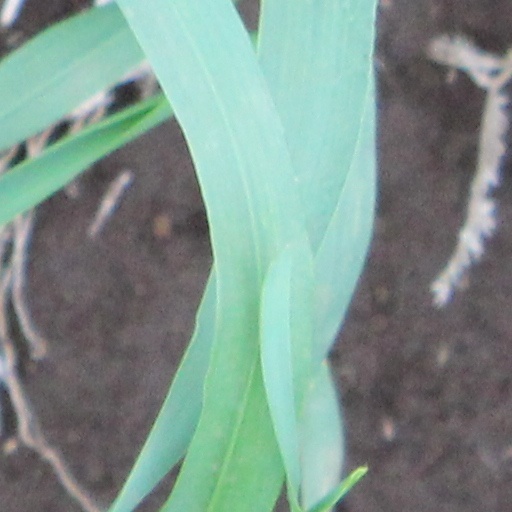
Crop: wheat